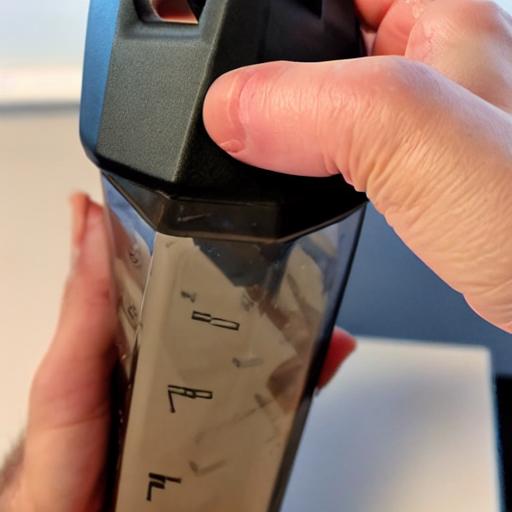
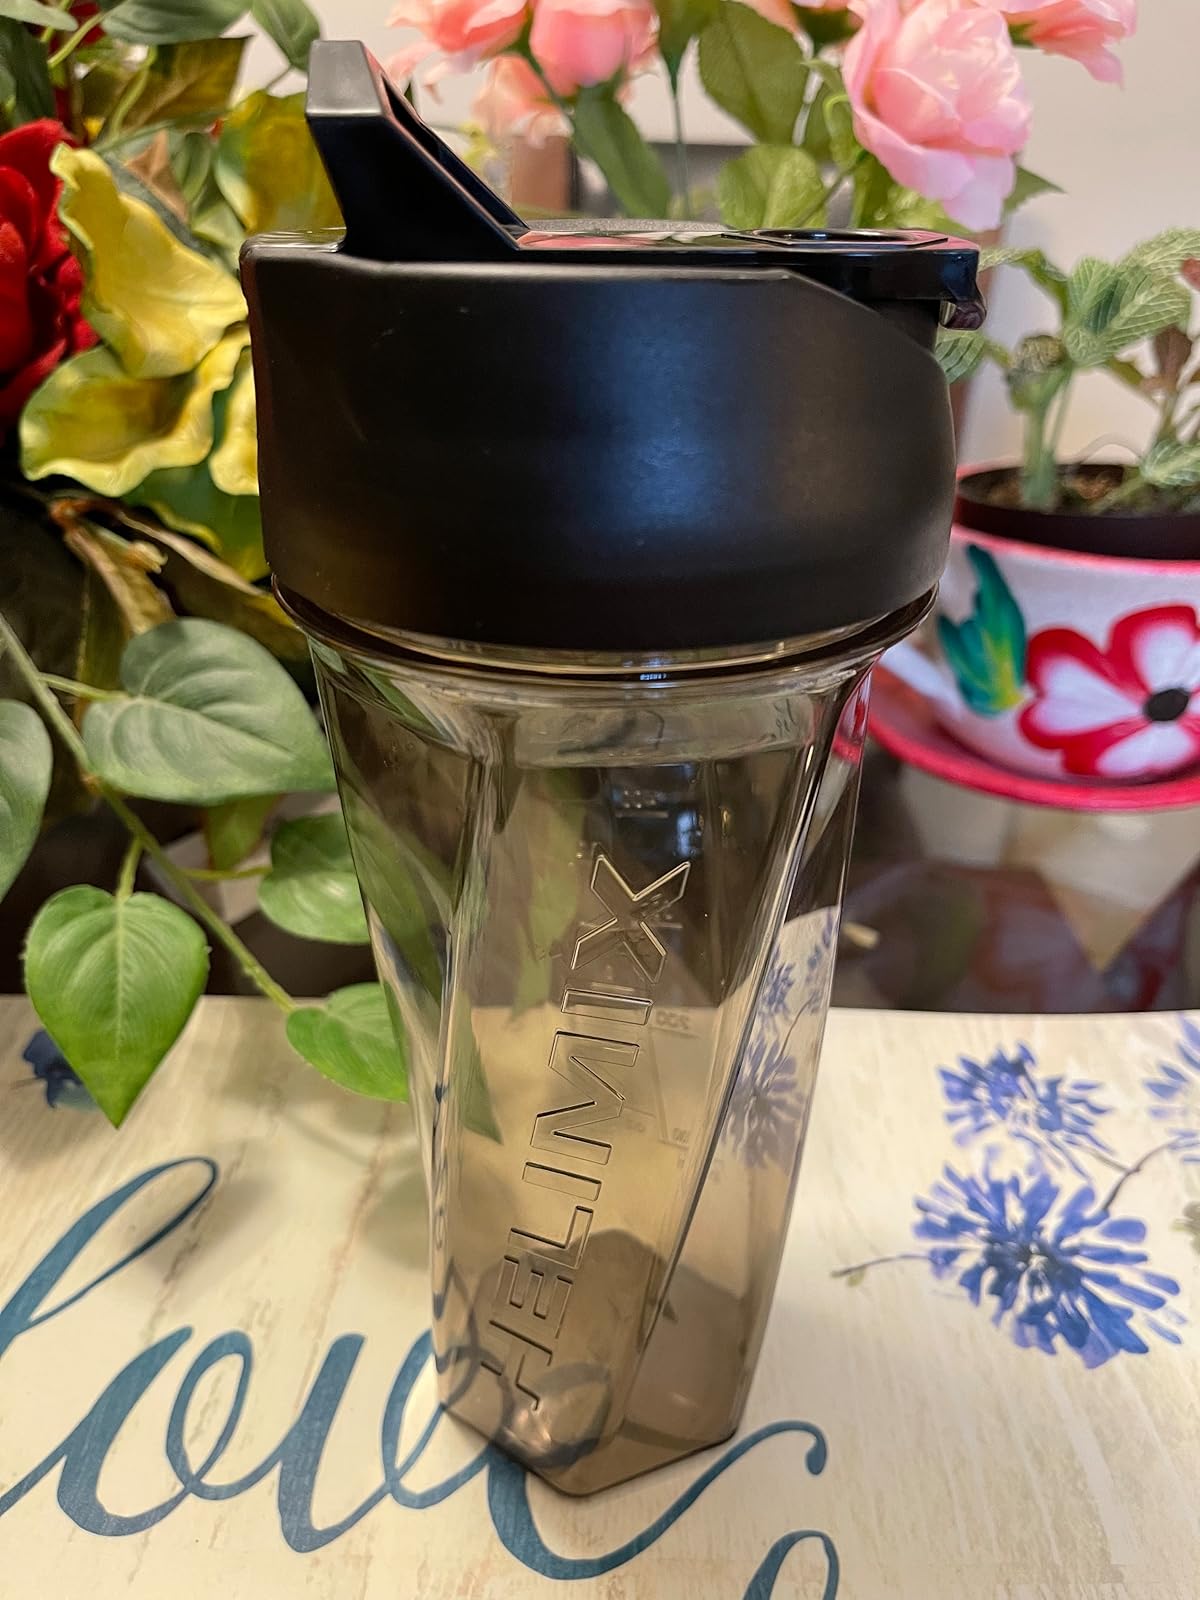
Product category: items_blender
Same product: no